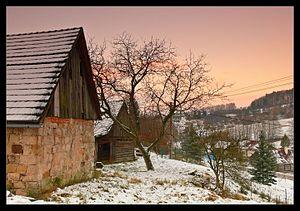
Holenice est une commune du district de Semily, dans la région de Liberec, en République tchèque. Sa population s'élevait à 90 habitants en 2019.